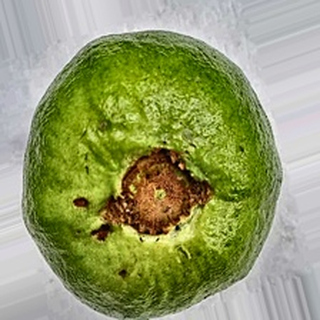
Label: guava_fruit_fly